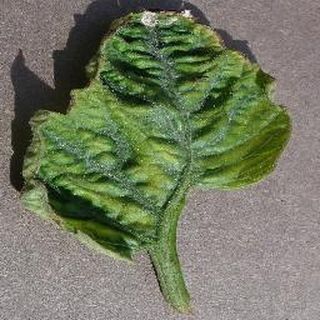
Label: tomato_yellow_leaf_curl_virus